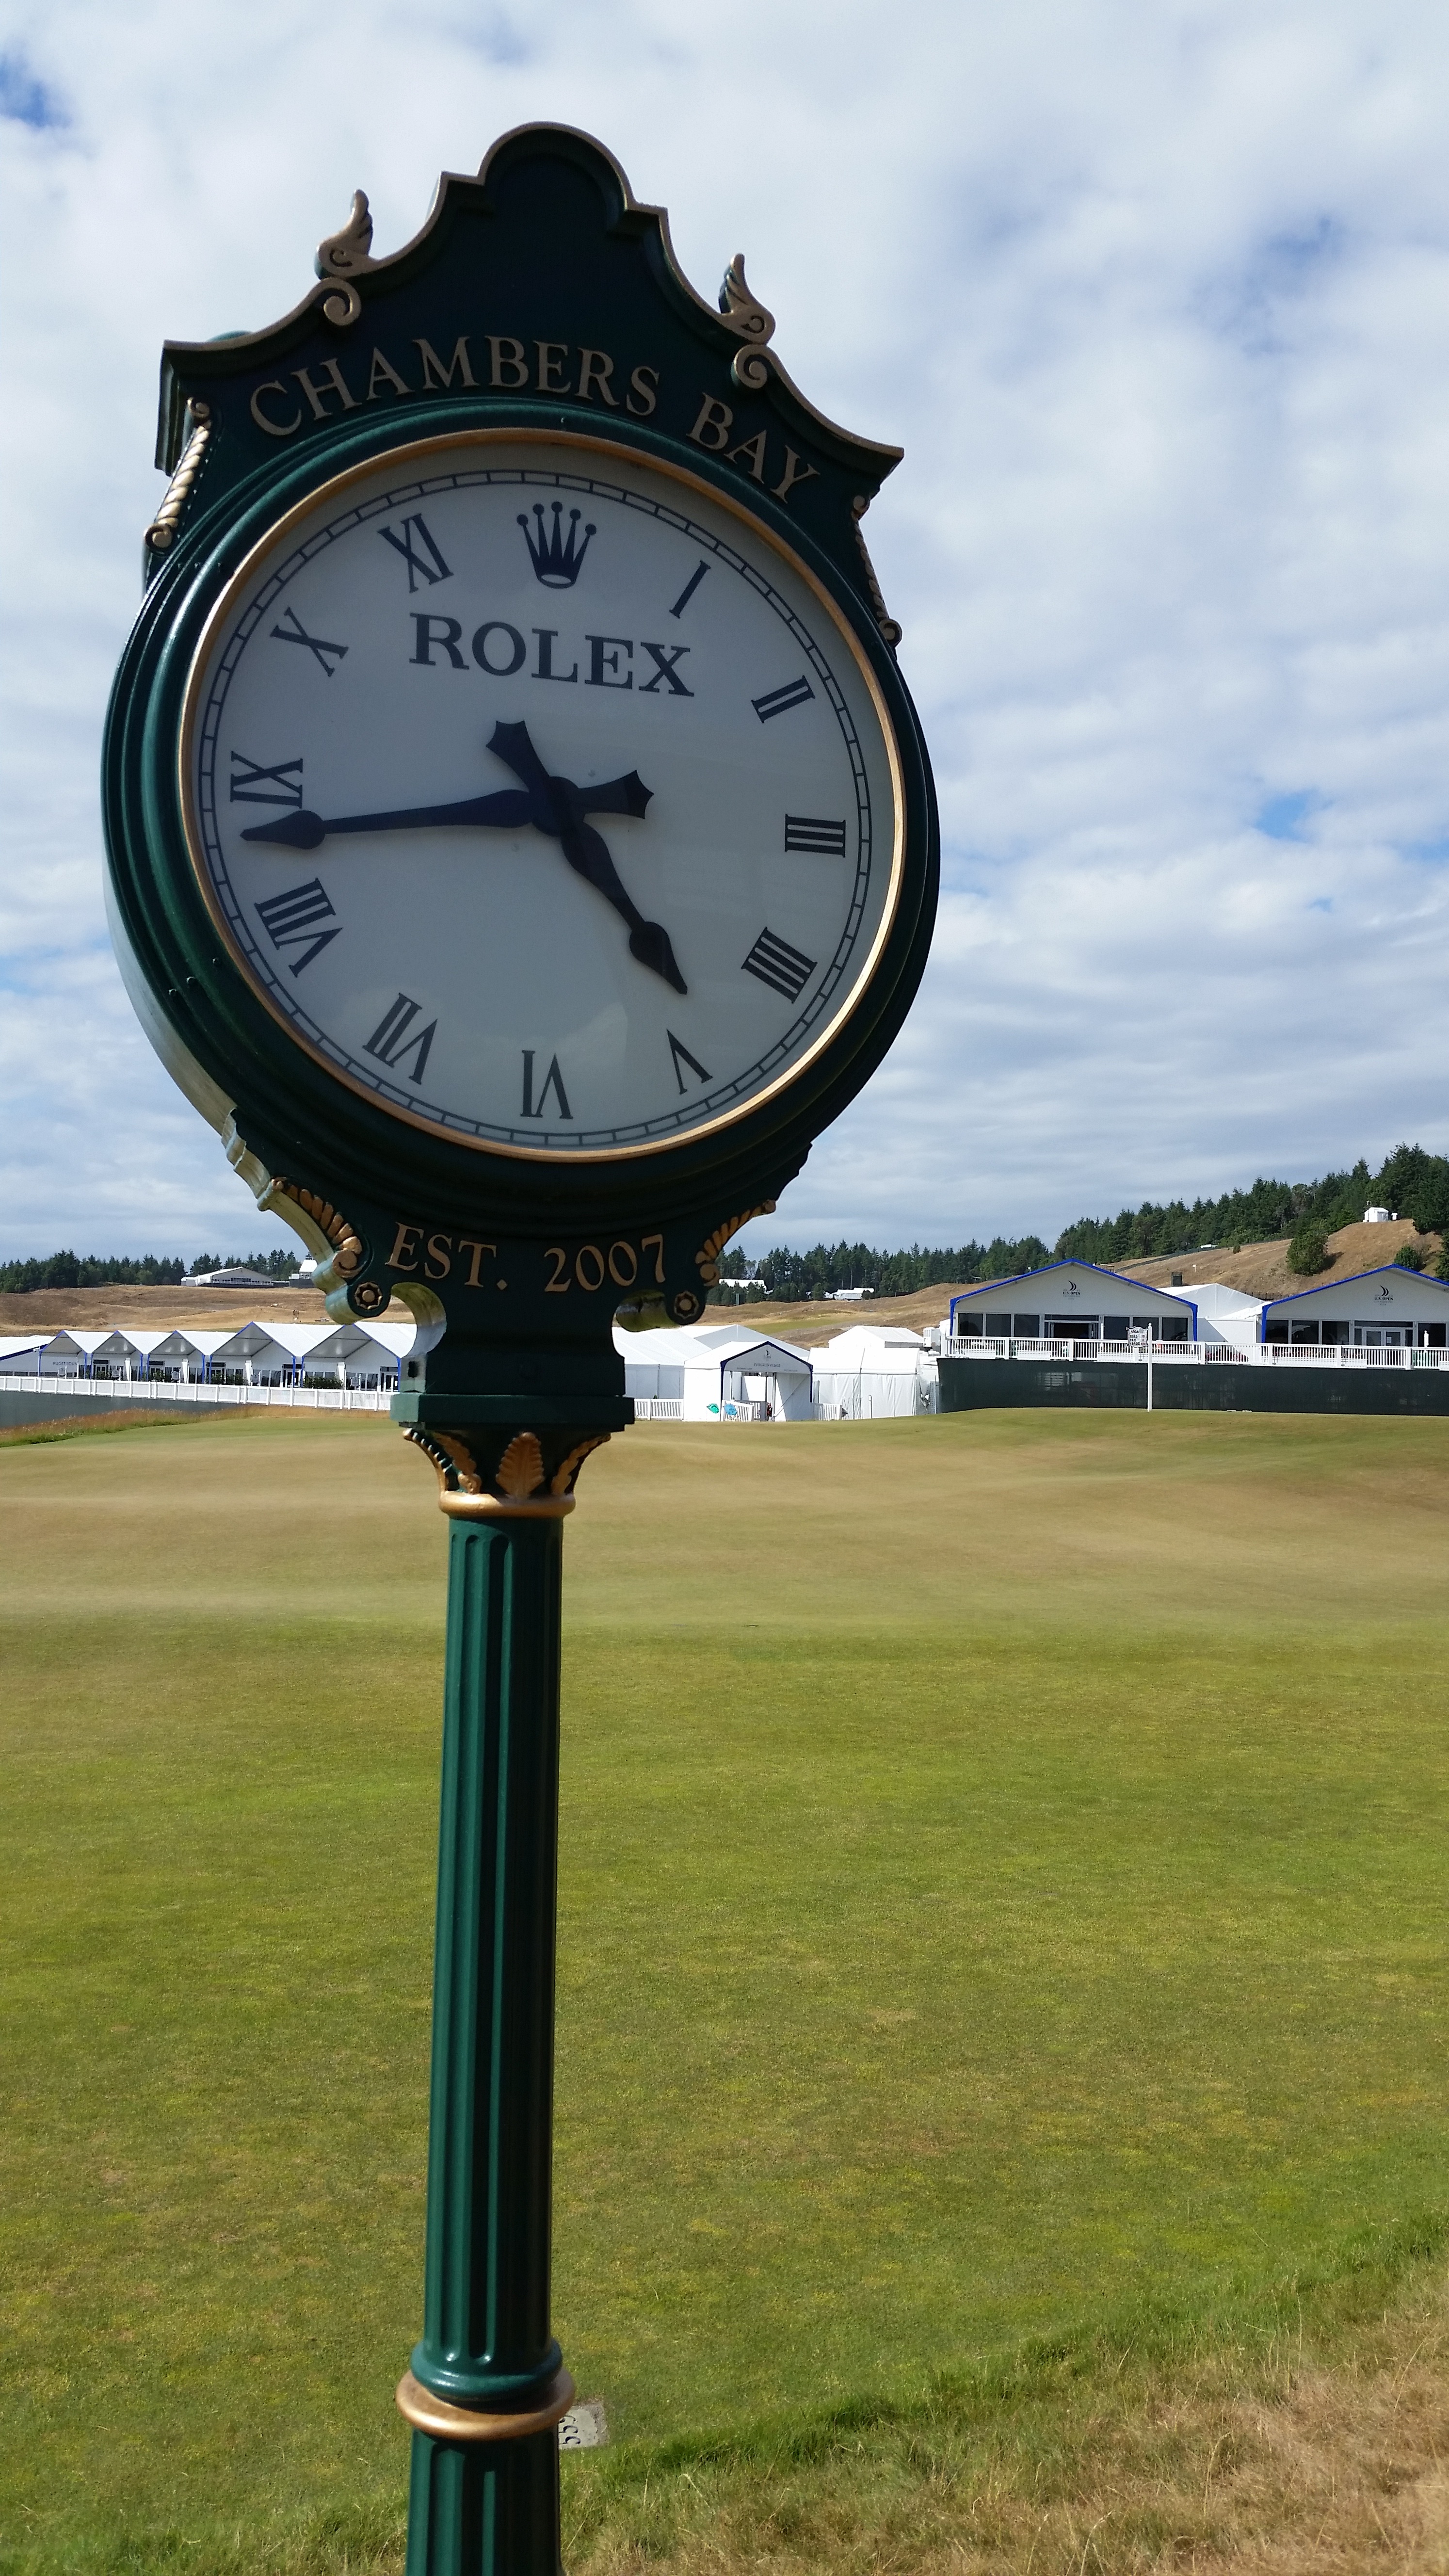
green, tower, blue, golf, rolex, chambers bay